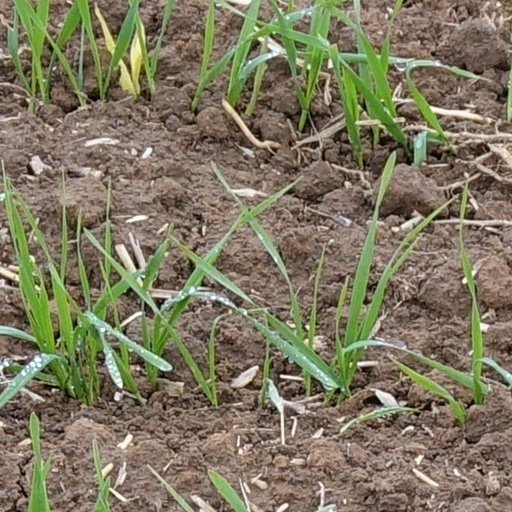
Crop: wheat